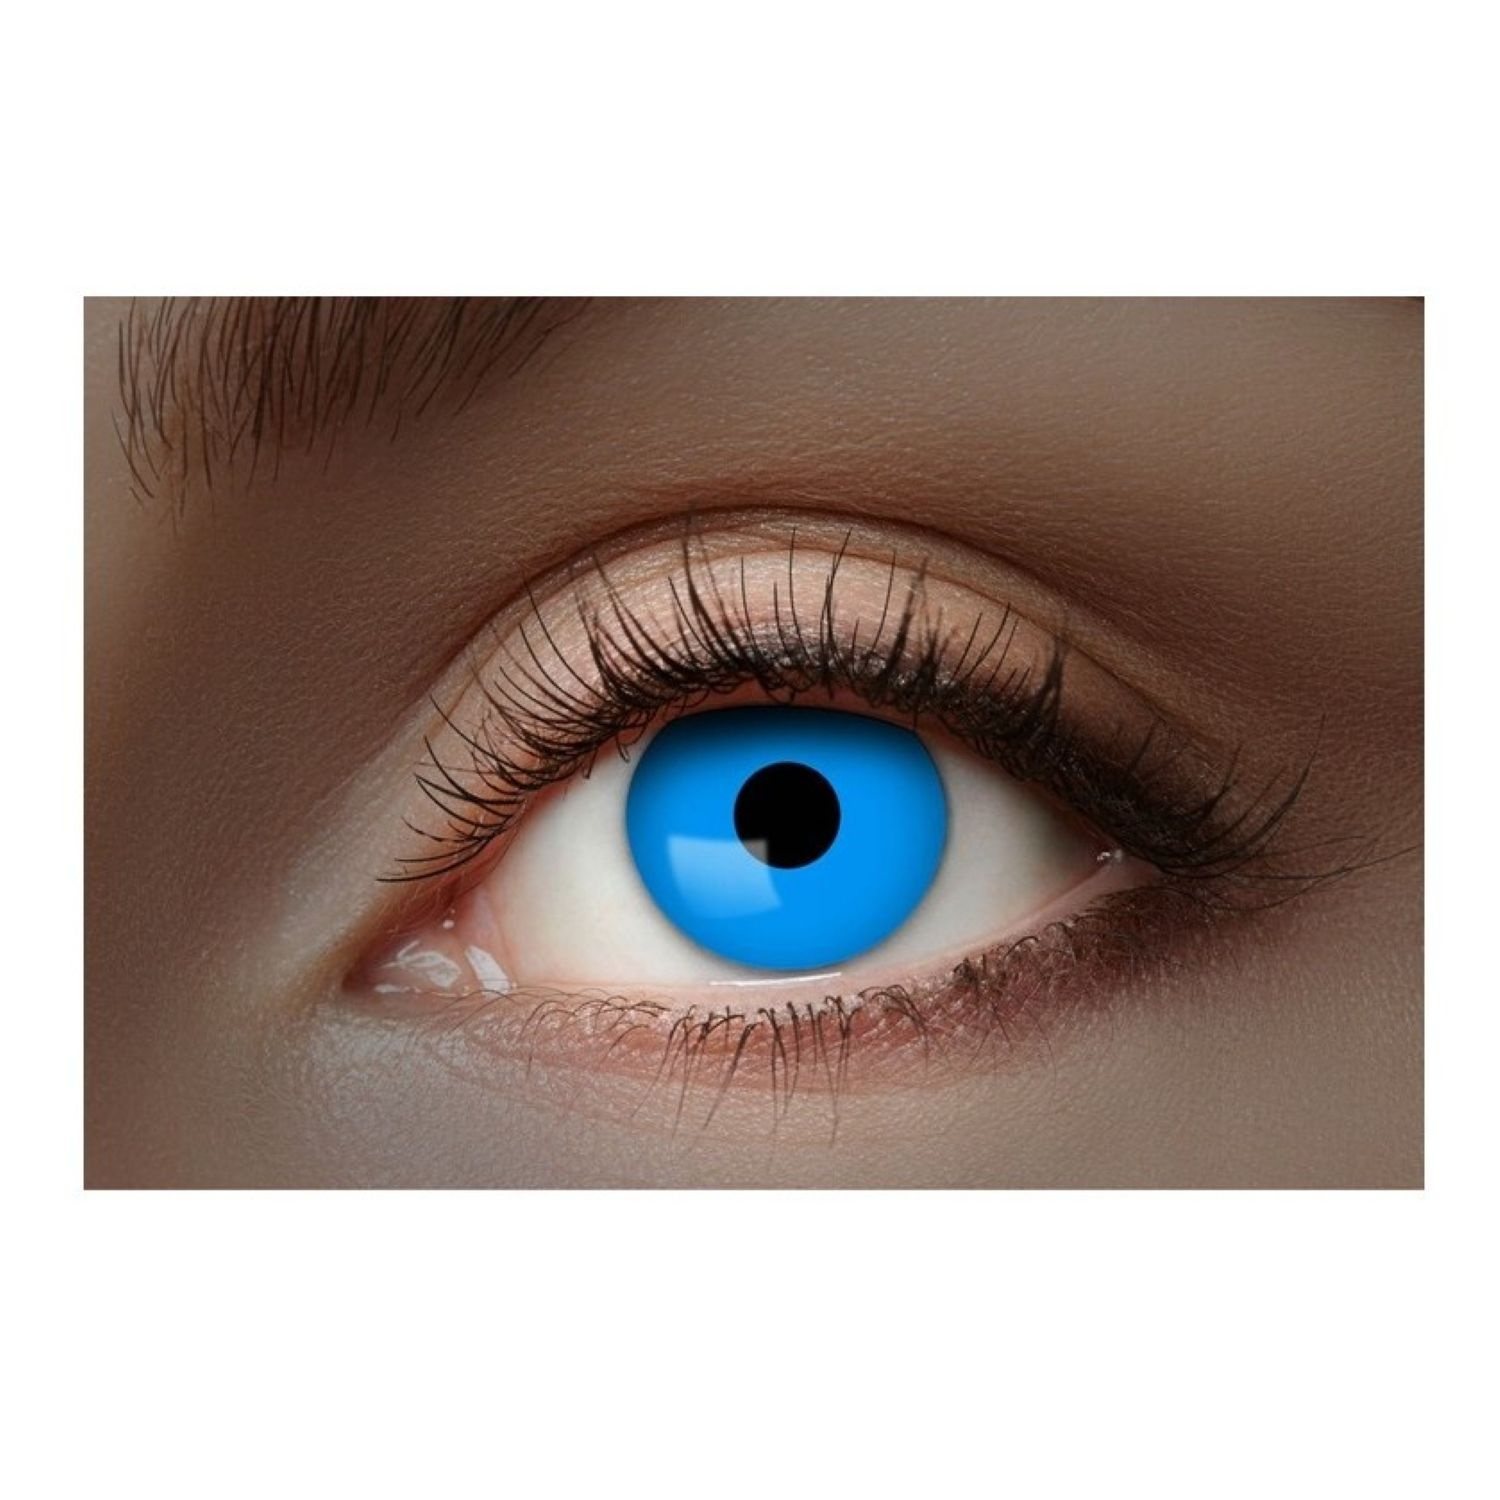
One Week UV Kontaktlinsen | Blau (W95)
Diese farbigen UV-Motivlinsen haben eine hohe Qualität und sind der Hingucker im Karneval, im Fasching und zu Halloween. Auf jeder Party und in der Disco sind sie garantiert ein absoluter Eyecatcher. Die weichen und komfortablen Farblinsen haben einen Durchmesser von 14,50 mm. Die Linsen werden unter Beachtung höchster Qualitätsstandards gefertigt. Durch den hohen Wassergehalt von 43% lassen sich die Kontaktlinsen angenehm auf dem Auge tragen. Die Linsen decken auch auf einem dunklen Auge sehr gut. Das Paar Kontaklinsen erhalten Sie in einem steril verpackten Glasgefäß. Legen Sie nach Gebrauch die Linsen in die Eyecatcher Kombilösung und Sie haben bis zu einer Woche Freude an ihnen. Einfach einsetzen und fertig: Eyecatcher Kontaktlinsen bestechen durch eine unkomplizierte Verwendung. Sie tragen sich so angenehm und bequem, dass man glatt vergessen könnte, sie eingesetzt zu haben. Die farbintensiven UV-Kontaktlinsen leuchten im Schwarzlicht besonders intensiv. In den Bereichen Karneval, Halloween, Manga, Animé und Cosplay lassen sich diese Farblinsen perfekt einsetzen. Die Linsen sind für helle und dunkle Augen geeignet und haben eine sehr starke Deckkraft. Lieferumfang: 2 Stück farbige UV-Linsen im Fläschchen - Wochenlinsen Leuchten bei Schwarzlicht Material: 58% Polyhema, 42% Wassergehalt Radius (BC): 8.60 mm Durchmesser (DIA): 14.5 mm Ohne Stärke - 0,0 Dioptrin Hersteller: Création de Hanninger GmbH und Co. KG Warnhinweise: Sollten Sie kein Kontaktlinsenträger sein, dann lassen Sie sich bitte durch einen Augenoptiker oder Augenarzt beraten. Die erstmalige Verwendung von Kontaktlinsen sollte durch einen Fachmann (Augenarzt oder Augenoptiker) überwacht werden. Die falsche Handhabung der Kontaktlinsen kann zu Schäden an Ihren Augen führen, daher sollten Sie mit der Handhabung und Pflege von Kontaktlinsen bestens vertraut sein. Wir empfehlen Ihnen daher sich von einem Augenarzt oder Augenoptiker beraten zu lassen, wenn Sie beabsichtigen Kontaktlinsen zu bestellen. Der Augenarzt oder Augenoptiker wird Ihnen Hinweise im Hinblick auf Material, Krümmung und Wassergehalt geben. Als Kontaktlinsenträger sollten Sie Ihre Augen regelmäßig, mindestens alle sechs Monate von einem Kontaktlinsenspezialisten überprüfen lassen. Bei Nichteinhalten der Vorsichtsmaßnahmen riskieren Sie dauerhafte Schädigungen Ihrer Augen und des Sehvermögens. Bitte beachten Sie auch die Anwendungshinweise auf dem der Sendung beiliegenden Beipackzettel. Die Linsen sind ein reines Styling-Produkt mit außergewöhnlichen Effekten. Hergestellt im Sandwich-Verfahren. Bis zu 1 Woche anwendbar (Wochenlinsen) bei entsprechender Pflege. Die Linsen sind nicht für Kinder unter 18 Jahren geeignet!
Brand: Zoelibat
Category: Health & Beauty > Personal Care > Vision Care > Contact Lens Care > Contact Lenses > Weekly Contact Lenses